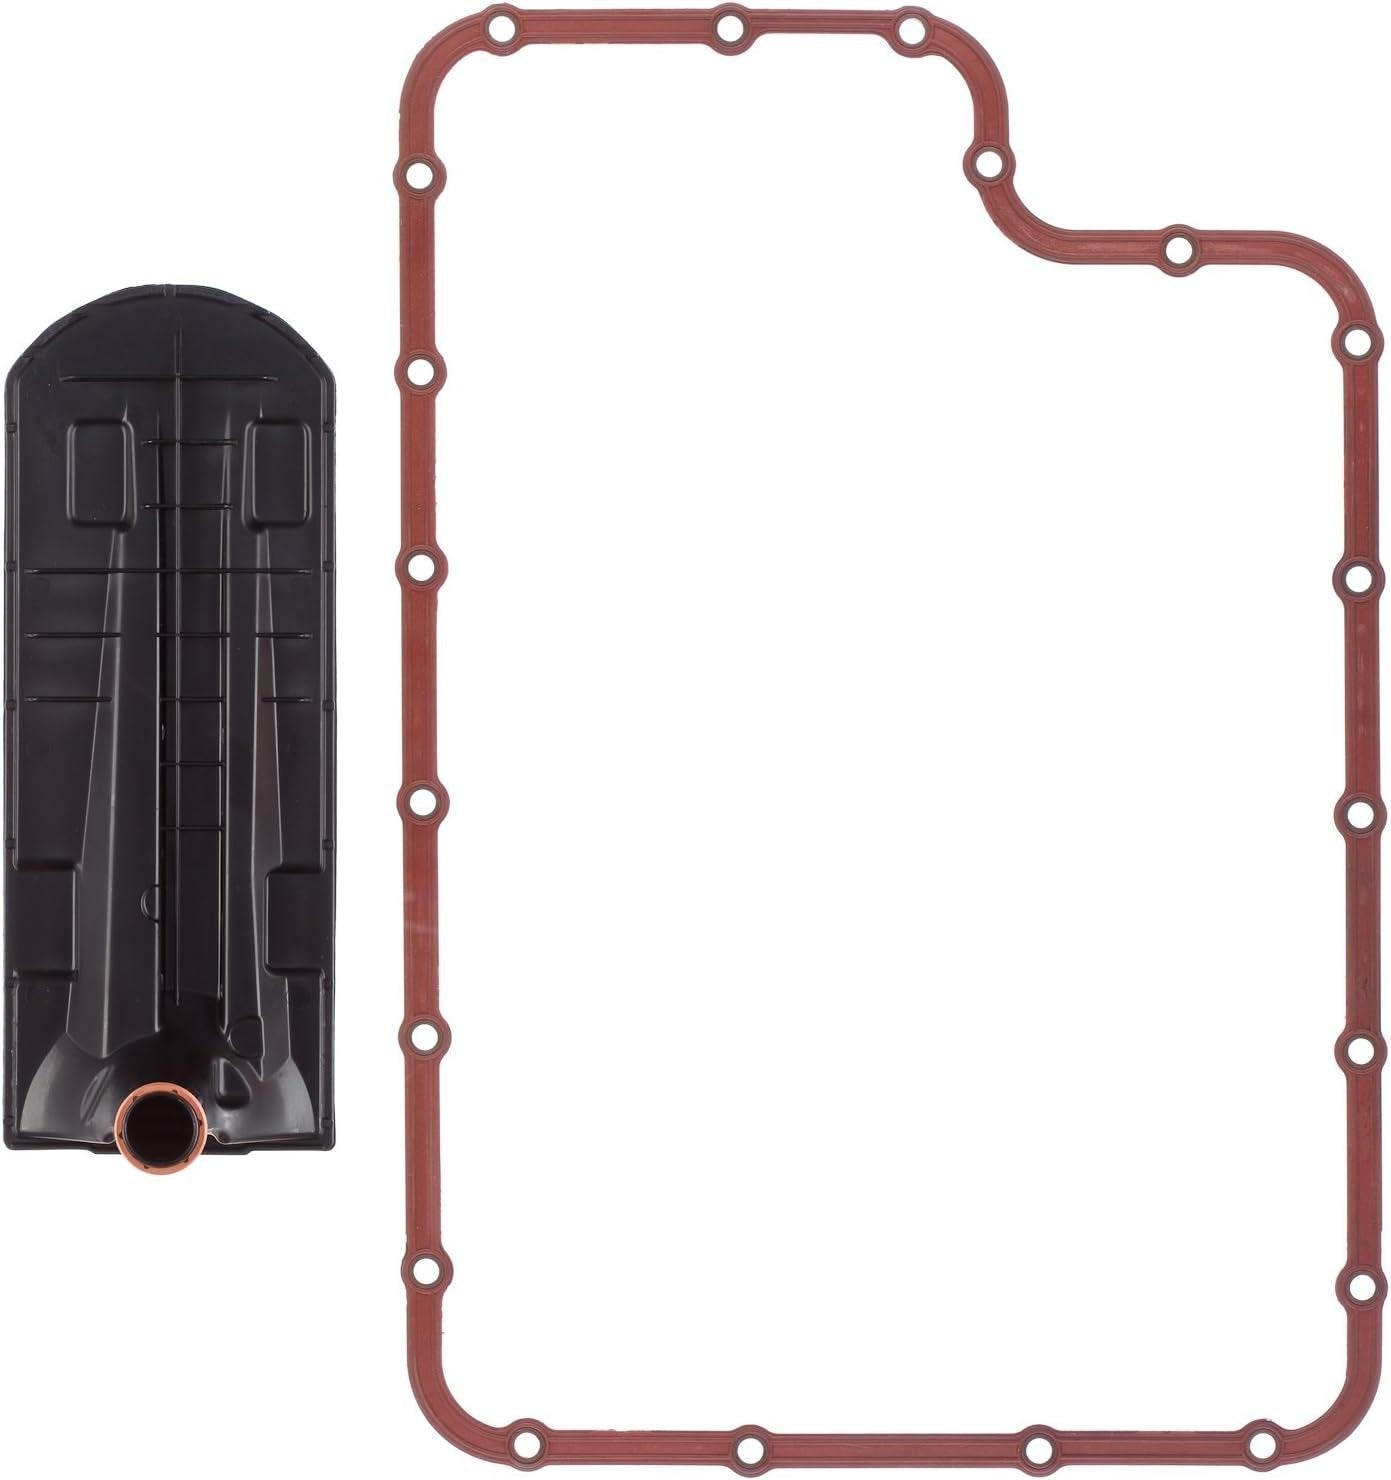
Pioneer Auto Trans Filter Kit - B407
Automatic Transmission Filter Kit Auto Trans Filter Kit
Brand: greatparts
Category: Vehicles & Parts > Vehicle Parts & Accessories > Motor Vehicle Parts > Motor Vehicle Transmission & Drivetrain Parts > Transmission Filters